Suomenlinna

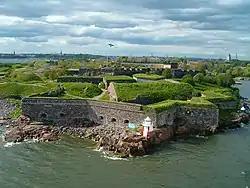
Bastion Zander

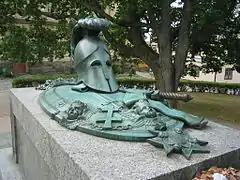
Augustin Ehrensvärd's grave at Suomenlinna

Sweden started building the fortresses in January 1748. Ehrensvärd's plan contained two fortifications: a sea fortress at Svartholm near the small town of Lovisa, and a larger sea fortress and naval base (Sveaborg) at Helsingfors. There were two main aspects to Ehrensvärd's design for Sveaborg: a series of independent fortifications across several linked islands and, at the very heart of the complex, a navy dockyard. In addition to the island fortress itself, seafacing fortifications on the mainland would ensure that an enemy could not acquire a beach-head from which to stage attacks on the sea fort. The plan was also to stock munitions for the whole Finnish contingent of the Swedish Army and Royal Swedish Navy there. Additional plans were made for fortifying the Hanko Peninsula, but these were postponed.